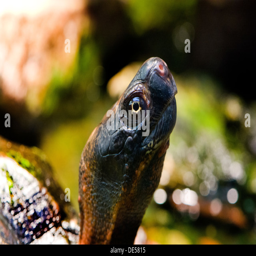
a close - up portrait of biological species